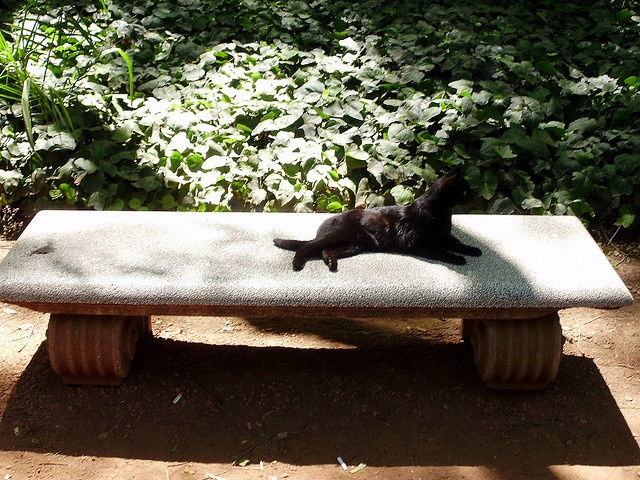
A cat sitting on a bench in a flower bed.
A cat laying on a bench in a park.
A black cat laying down on a stone bench.
A cat is sitting on the bench in front of the bushes.
a black cat sitting on a concrete park bench